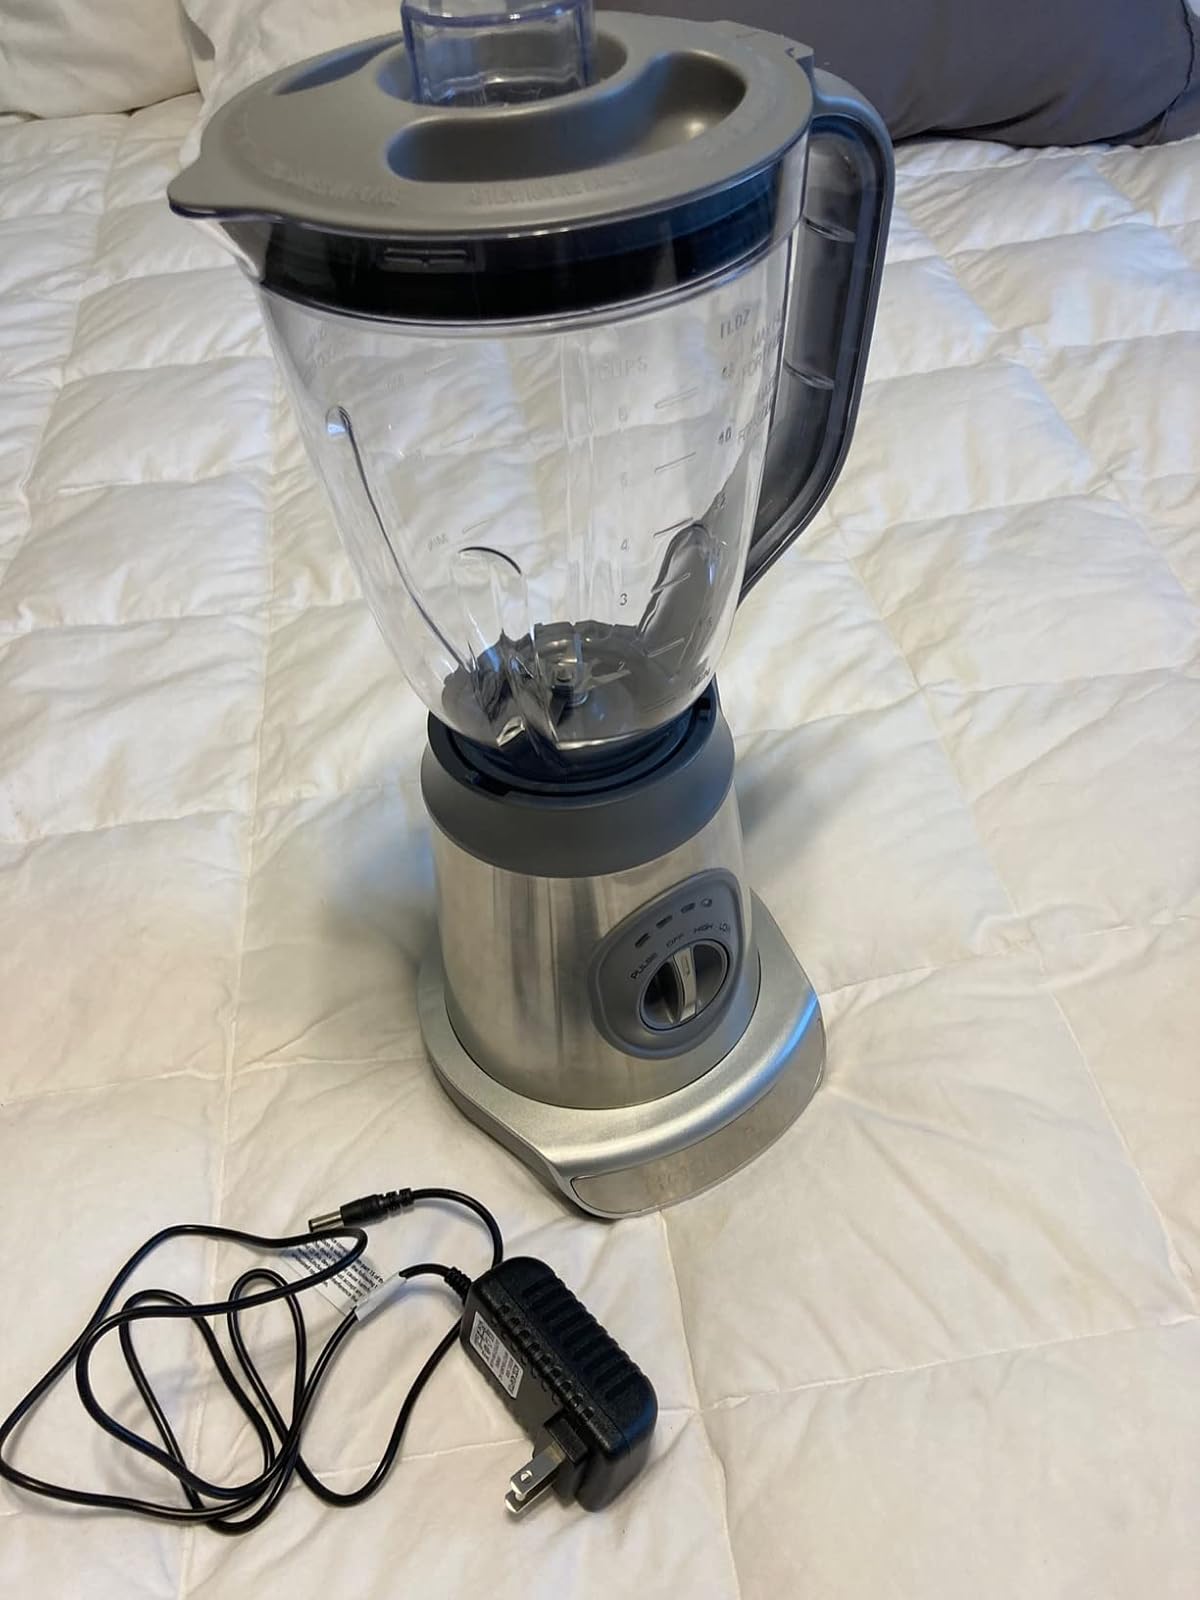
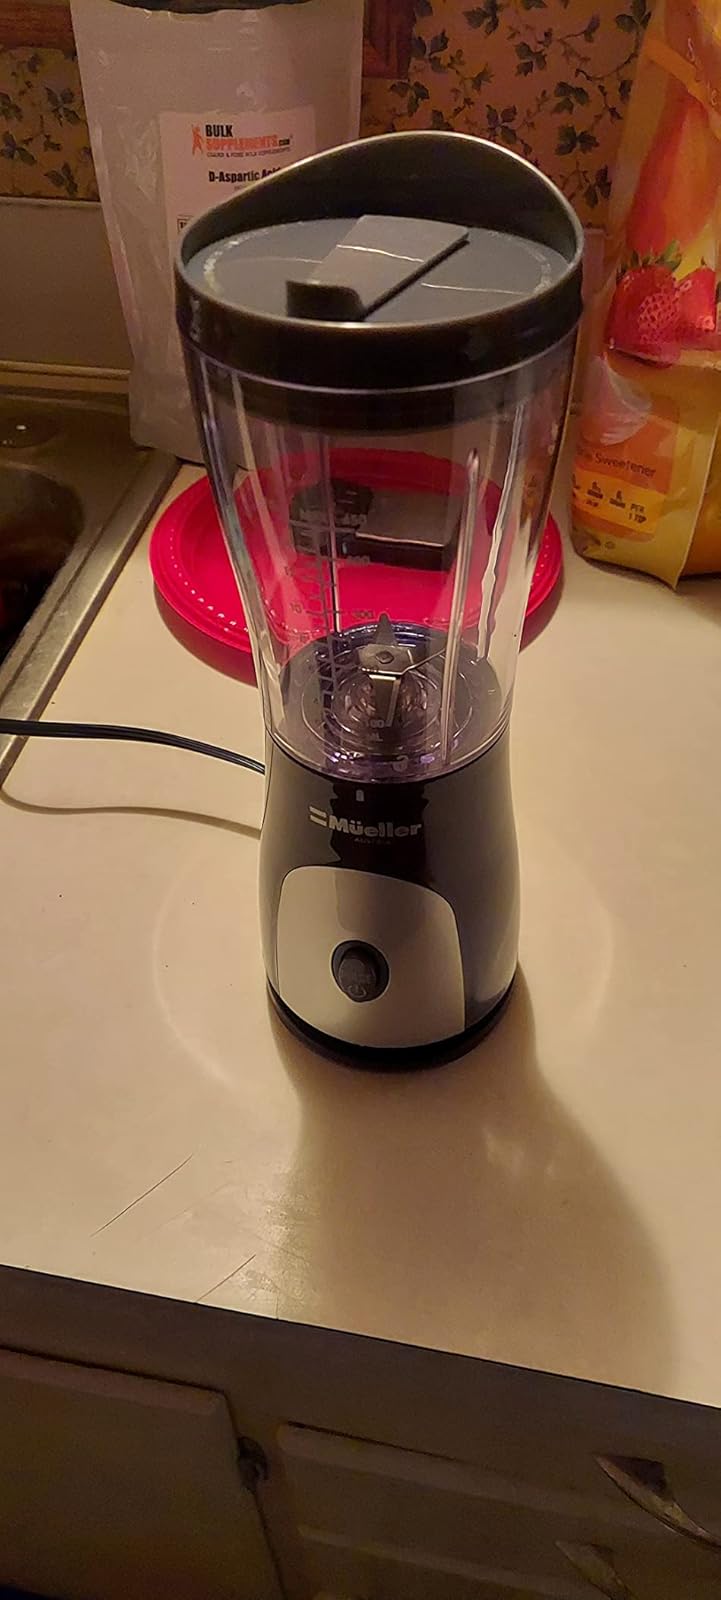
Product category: items_blender
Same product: no